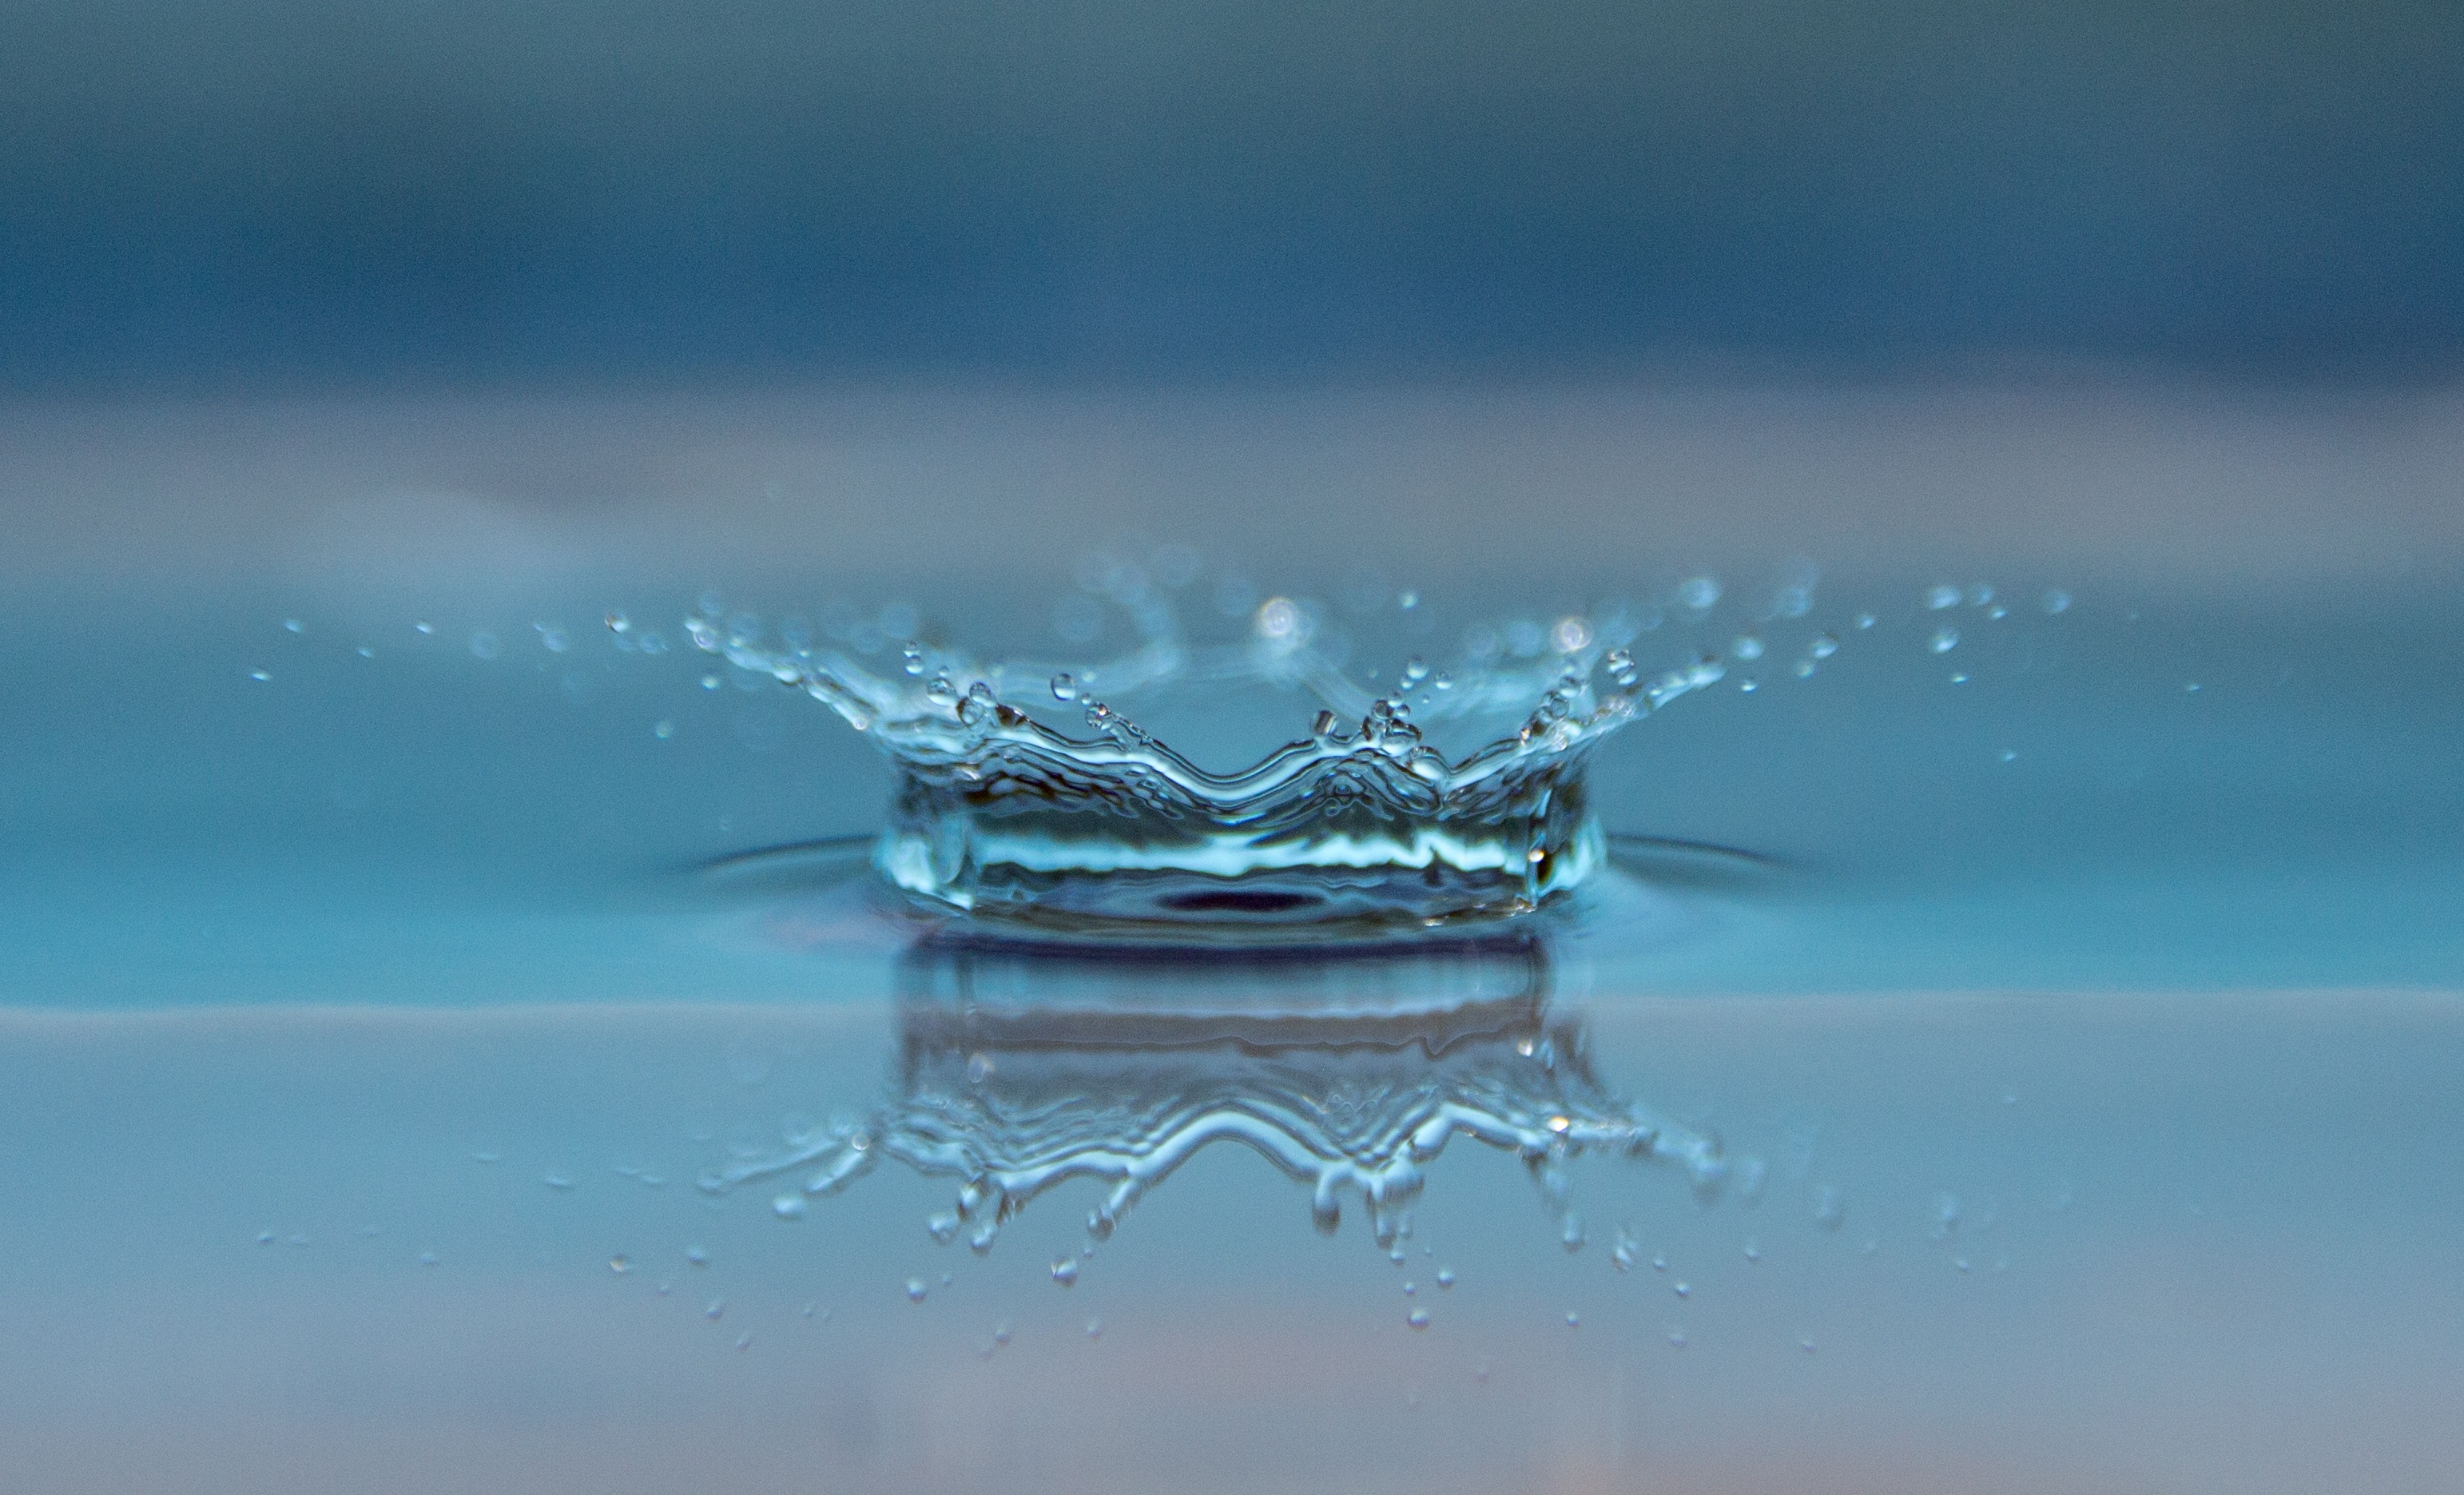
water, drop, wave, raindrop, wet, ice, reflection, macro, close, drip, surface, close up, crown, drop of water, mirroring, freezing, macro photography, inject, computer wallpaper